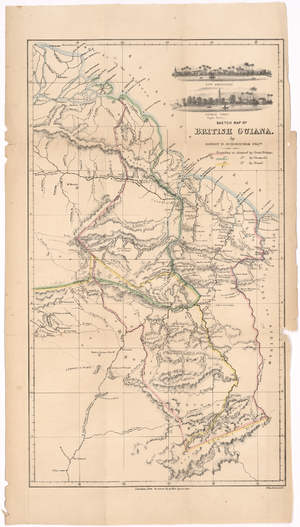
Naturaliste et topographe britannique, Robert Hermann Schomburgk (1804-1865) fut connu pour ses études pionnières de la Guyana britannique (aujourd'hui Guyana). Né et formé en Allemagne, il voyagea aux Antilles en